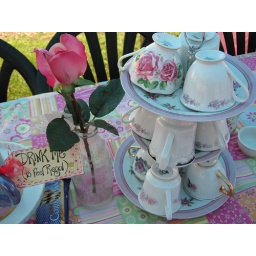
mice in teapots, cups on cake stands decorating fun